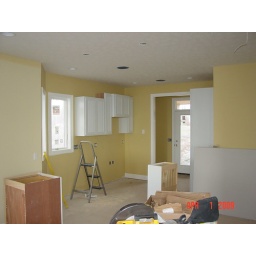
Kitchen cabinets going up on outside wall in kitchen